William Blaisdell

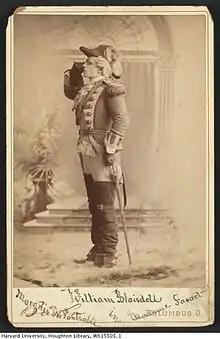
Cabinet card of Blaisdell, pre-1914

Among his roles on stage was the Marquis de Pontsablé in the comic opera "Madame Favart". He also starred in several comedic short films with Harold Lloyd in 1918.